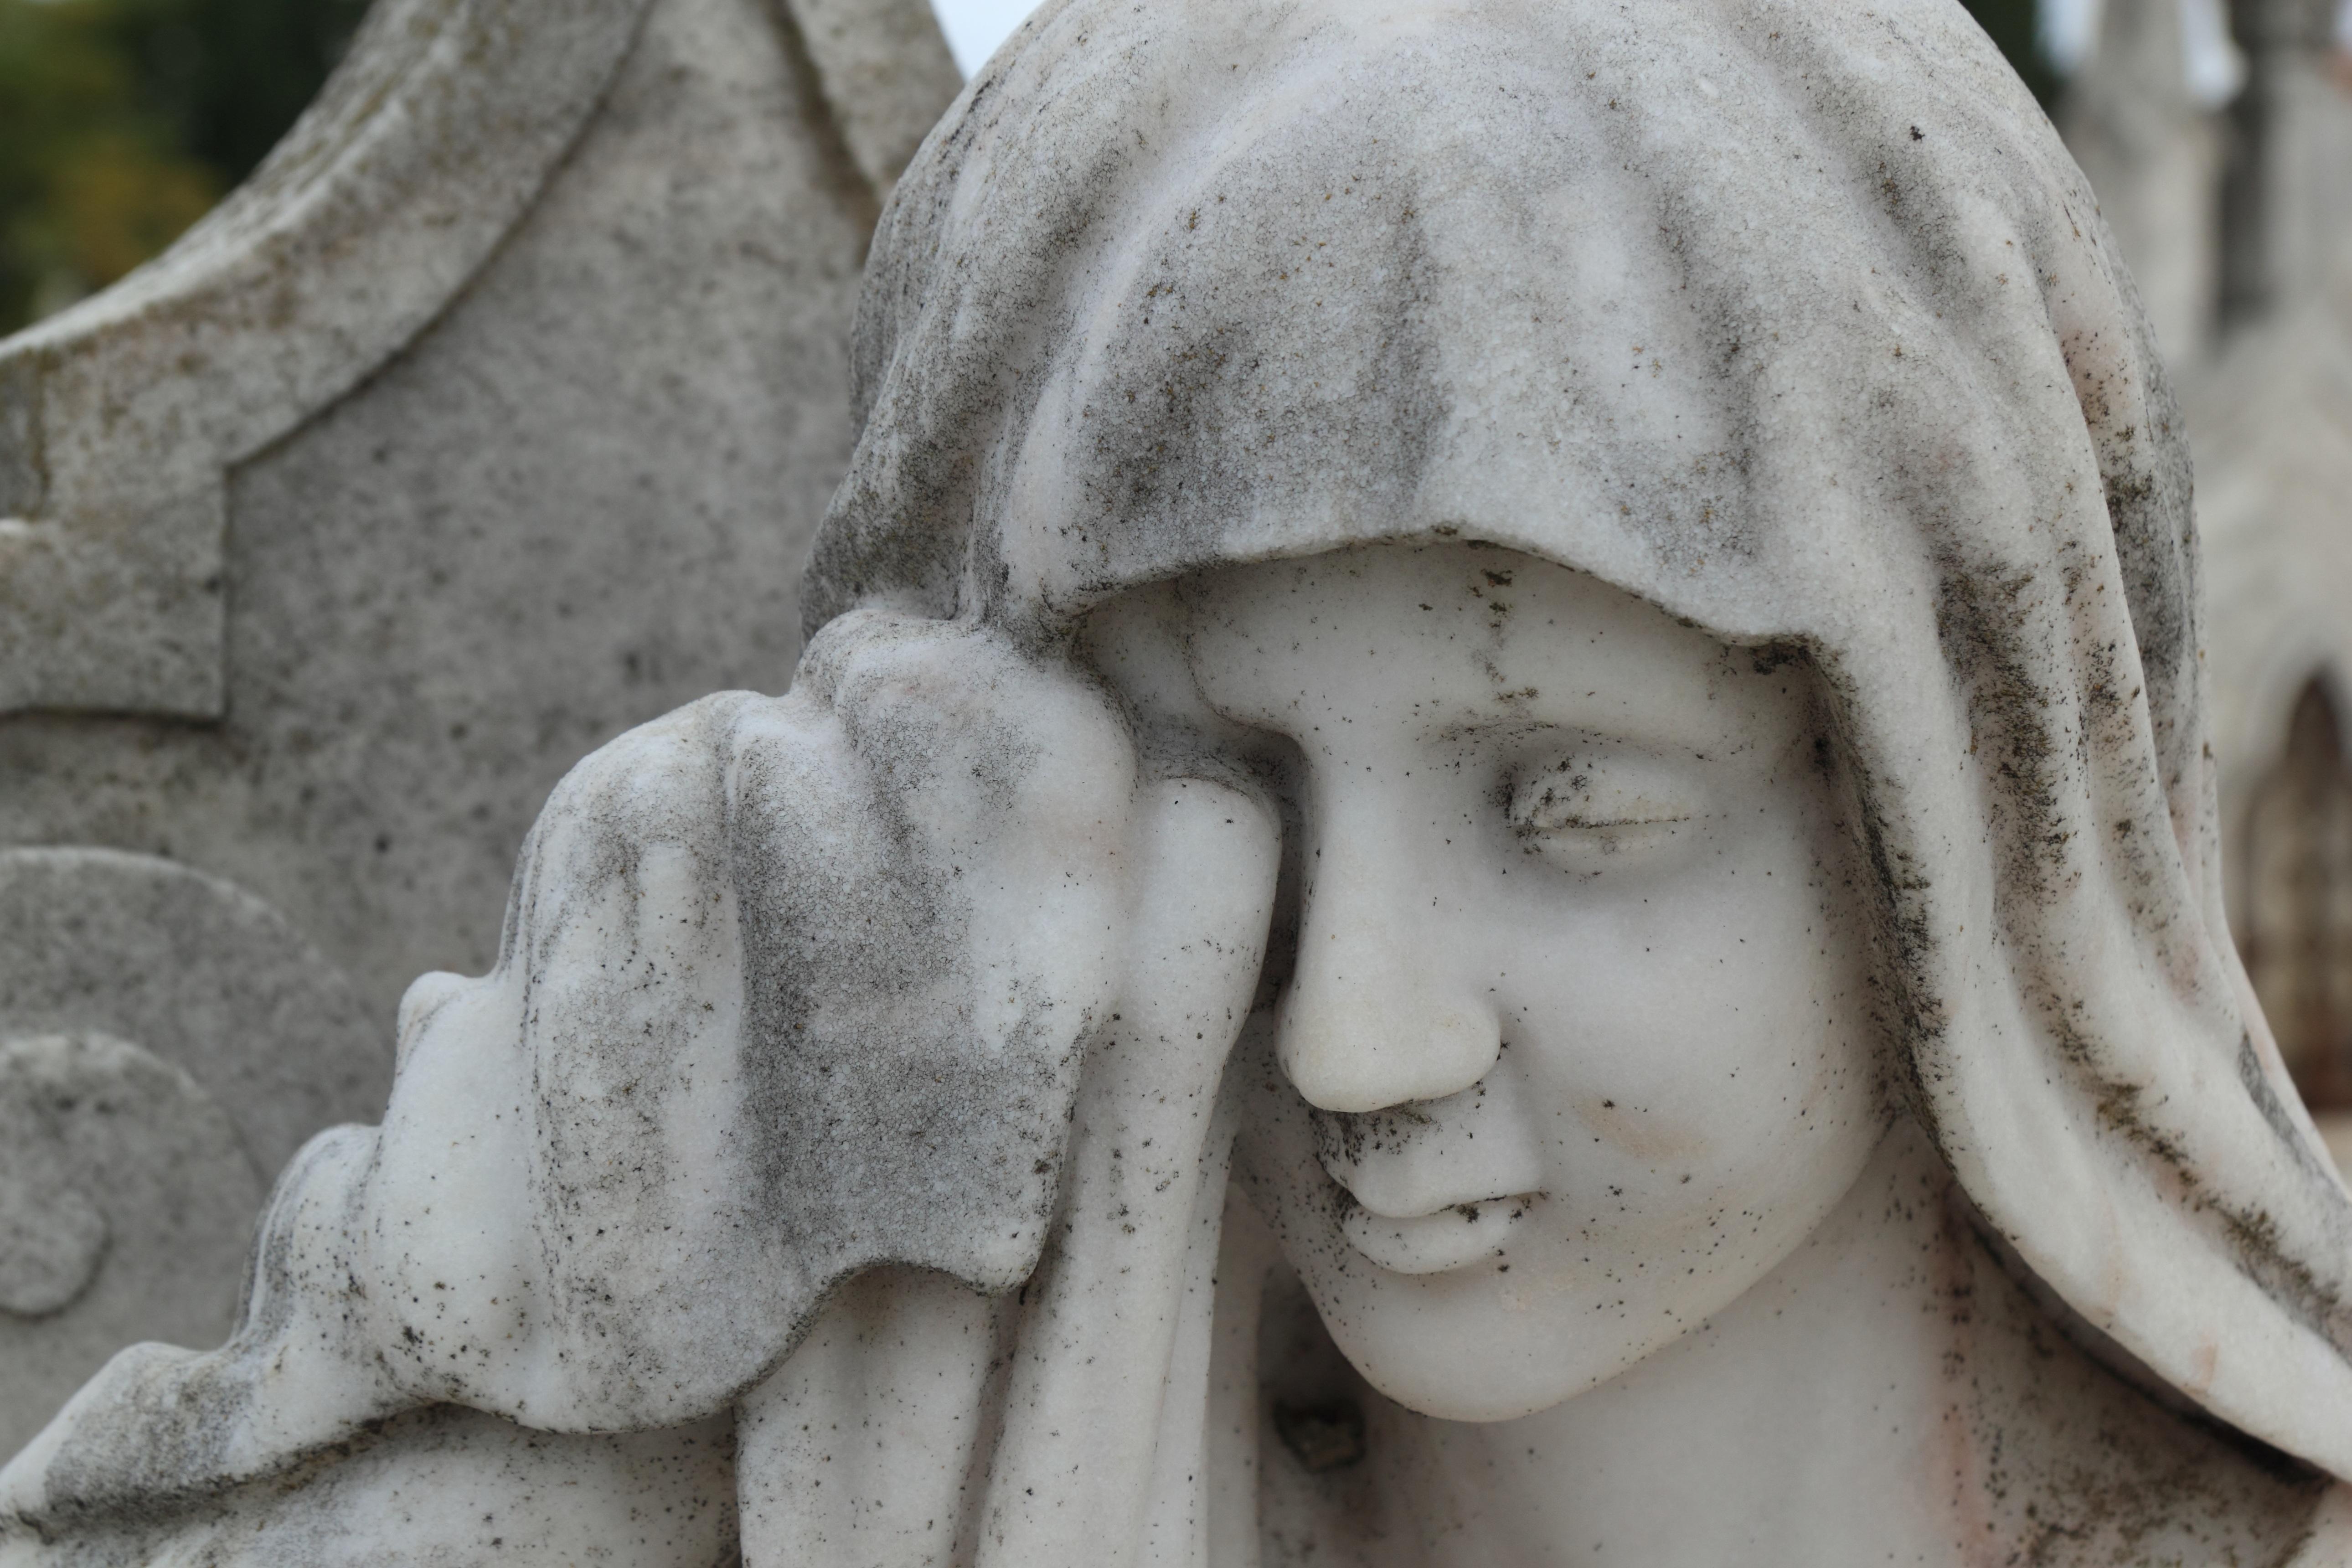
sand, rock, snow, winter, white, monument, statue, cemetery, close up, grave, sculpture, angel, graveyard, art, temple, head, rip, portugal, carving, ornaments, mythology, evora, stone carving, ancient history